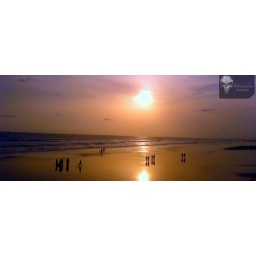
in a golden land with purple sky